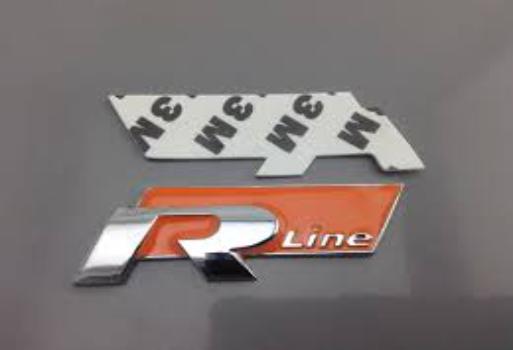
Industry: Transportation